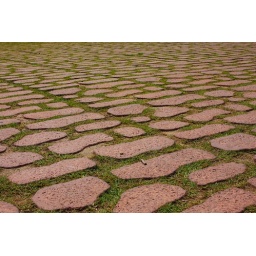
I was just fascinated by the contrast of color between the red stones and the green grass.